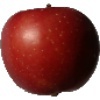
Label: braeburn_apple